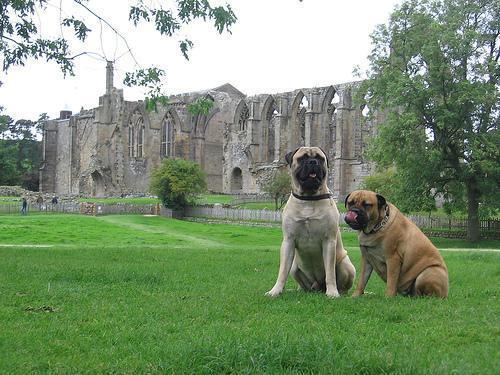
bull_mastiff